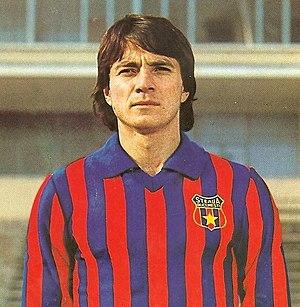
Tudorel Stoica est un ancien footballeur international roumain puis entraîneur. Il est le recordman du nombre de matchs joués avec Steaua Bucarest.